Jacopo Caraglio

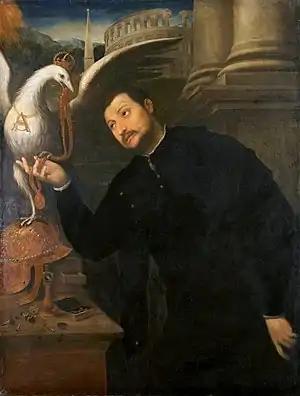
Caraglio receives a medallion (probably made by himself) from the Polish Royal Eagle, Paris Bordone, 1552

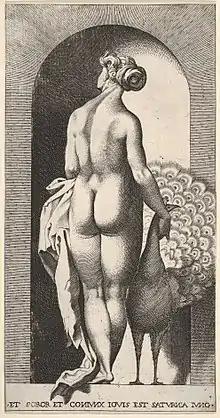
Juno with her peacock, from the "Gods in Niches" series, to drawings by Rosso Fiorentino,

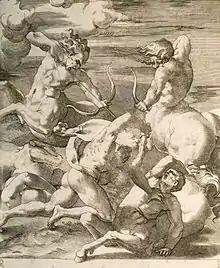
"Battle between Hercules and Centaurs", engraving from "The Labours of Hercules" after Rosso Fiorentino

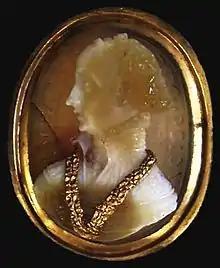
Sardonyx and gold cameo of Queen Barbara Radziwiłł of Poland,

Jacopo Caraglio, Giovanni Jacopo Caraglio or Gian Giacomo Caraglio ( – 26 August 1565) known also as "Jacobus Parmensis" and "Jacobus Veronensis" was an Italian engraver, goldsmith and medallist, born at Verona or Parma. His career falls easily into two rather different halves: he worked in Rome from 1526 or earlier as an engraver in collaboration with leading artists, and then in Venice, before moving to spend the rest of his life as a court goldsmith in Poland, where he died.